Heritage Mosque of Banua Lawas

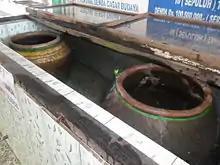
Tajau reservoir in the Banua Lawas mosque.

Tajau, a jar of water reservoir used by the Dayak people to bathe the newborn child, is one of the relics contained in the Heritage Mosque. On the front porch of the mosque, there are two tajaus, and despite being basked in the sun, those tajaus whose age reaches 400 years haven't changed its color.